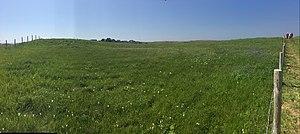
Vue du site où pousse le narcisse des Glenans
Narcissus triandrus subsp. capax est une sous-espèce de Narcissus endémique de l'archipel des Glénan dans le Finistère en Bretagne.